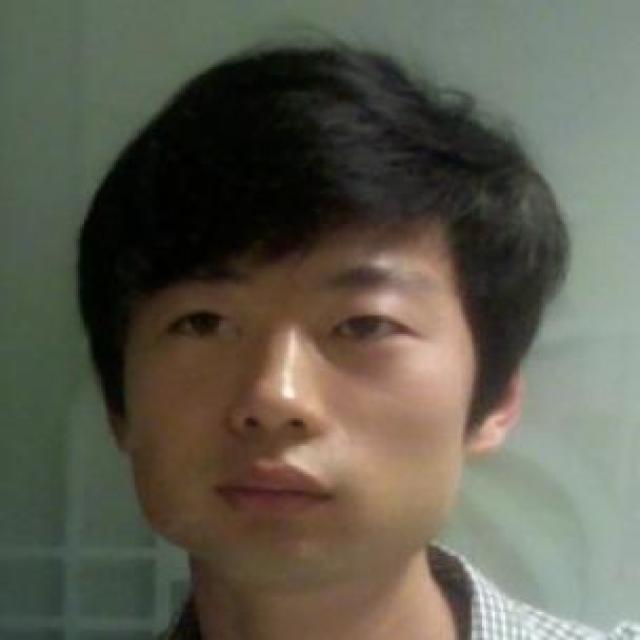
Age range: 21-44